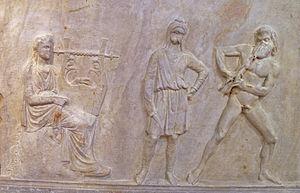
Bas-relief appartenant à un groupe de trois plaques provenant du revêtement d'un piédestal de Mantinée en Arcadie. Il s'agissait du décor de la base d'un groupe statuaire de la trinité délienne Léto, Apollon et Artémis, ou d'un autel. La plaque présente le concours entre Apollon et Marsyas. Apollon, assis, joue de la cithare, tandis qu'à droite Marsyas joue de la flute. Entre eux se tient le Scythe qui va punir l'insolent Marsyas après sa défaite. Les reliefs sont de style praxitélien et sont probablement l'œuvre d'un disciple du grand sculpteur. Milieu du IVe s. av. J.-C.
L’aulos est un instrument à vent très utilisé durant toute l'Antiquité au cours de rites religieux et sociaux. Appelé aulos dans la Grèce antique et tibia dans la Rome antique, c'est un instrument à anche battante, simple ou double, composé principalement d'un tuyau percé de trous, joué le plus souvent par paire. À partir du Iᵉʳ siècle de notre ère, les Romains lui apportent quelques innovations techniques.
Dans la mythologie grecque, Marsyas, fils d'Olympos est un satyre phrygien.
La base de Mantinée est un ensemble de trois plaques sculptées en bas-relief représentant pour l'une, Apollon, Marsyas et un silène, et pour chacune des deux autres, un groupe de trois Muses. Elles ont été découvertes en 1887 à l'emplacement de l'ancienne cité grecque de Mantinée, en Arcadie, et constituent probablement la décoration d'une base de statue ; elles ont été attribuées au sculpteur Praxitèle ou à son atelier. Elles sont actuellement conservées au musée national archéologique d'Athènes sous les numéros d'inventaire MNA 215, MNA 216 et MNA 217.